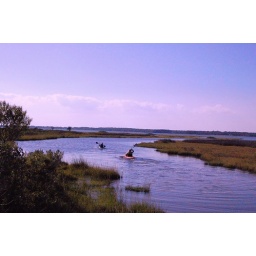
Shot from aestique island in maryland kayakers kayaking river dog puppy mac sunset nikon oceancity interestingness